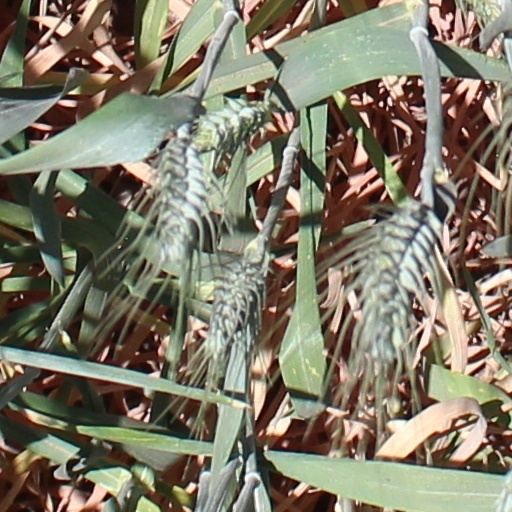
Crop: wheat